Sky position (RA, Dec in degrees): 175.802, 3.078
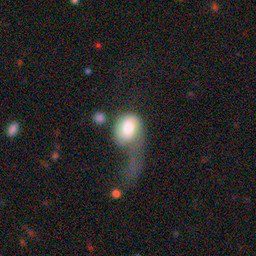
Galaxy morphology: Disturbed Galaxies